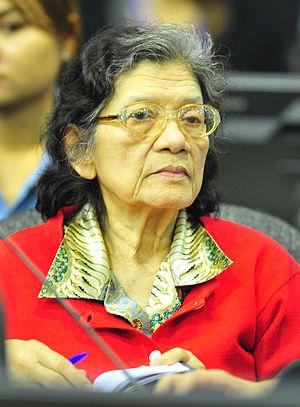
Ieng Thirith, née le 10 mars 1932 au Cambodge et morte le 22 août 2015, est une dirigeante politique cambodgienne du mouvement khmer rouge.